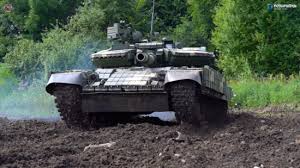
Label: Tank